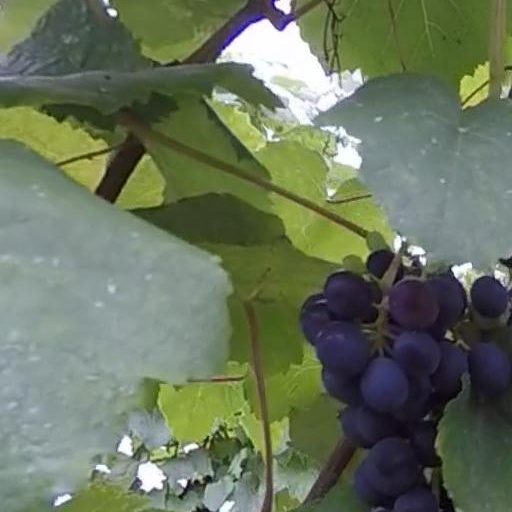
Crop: grape